Pantomime

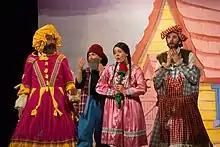
Performers at a pantomime in Victoria, Australia

Pantomime is performed in the United Kingdom, Ireland, Switzerland, Australasia, Canada, Jamaica, South Africa, Malta and Andorra, among other places. It is performed mostly during the Christmas and New Year season.